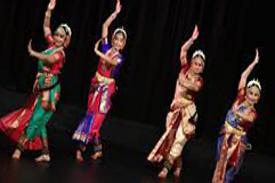
Dance form: kuchipudi